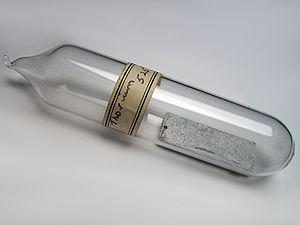
Le thorium est un élément chimique, un métal de la famille des actinides, de symbole Th et de numéro atomique 90.